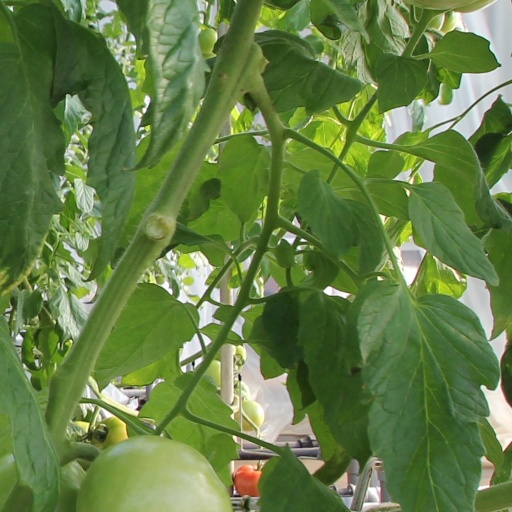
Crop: tomato